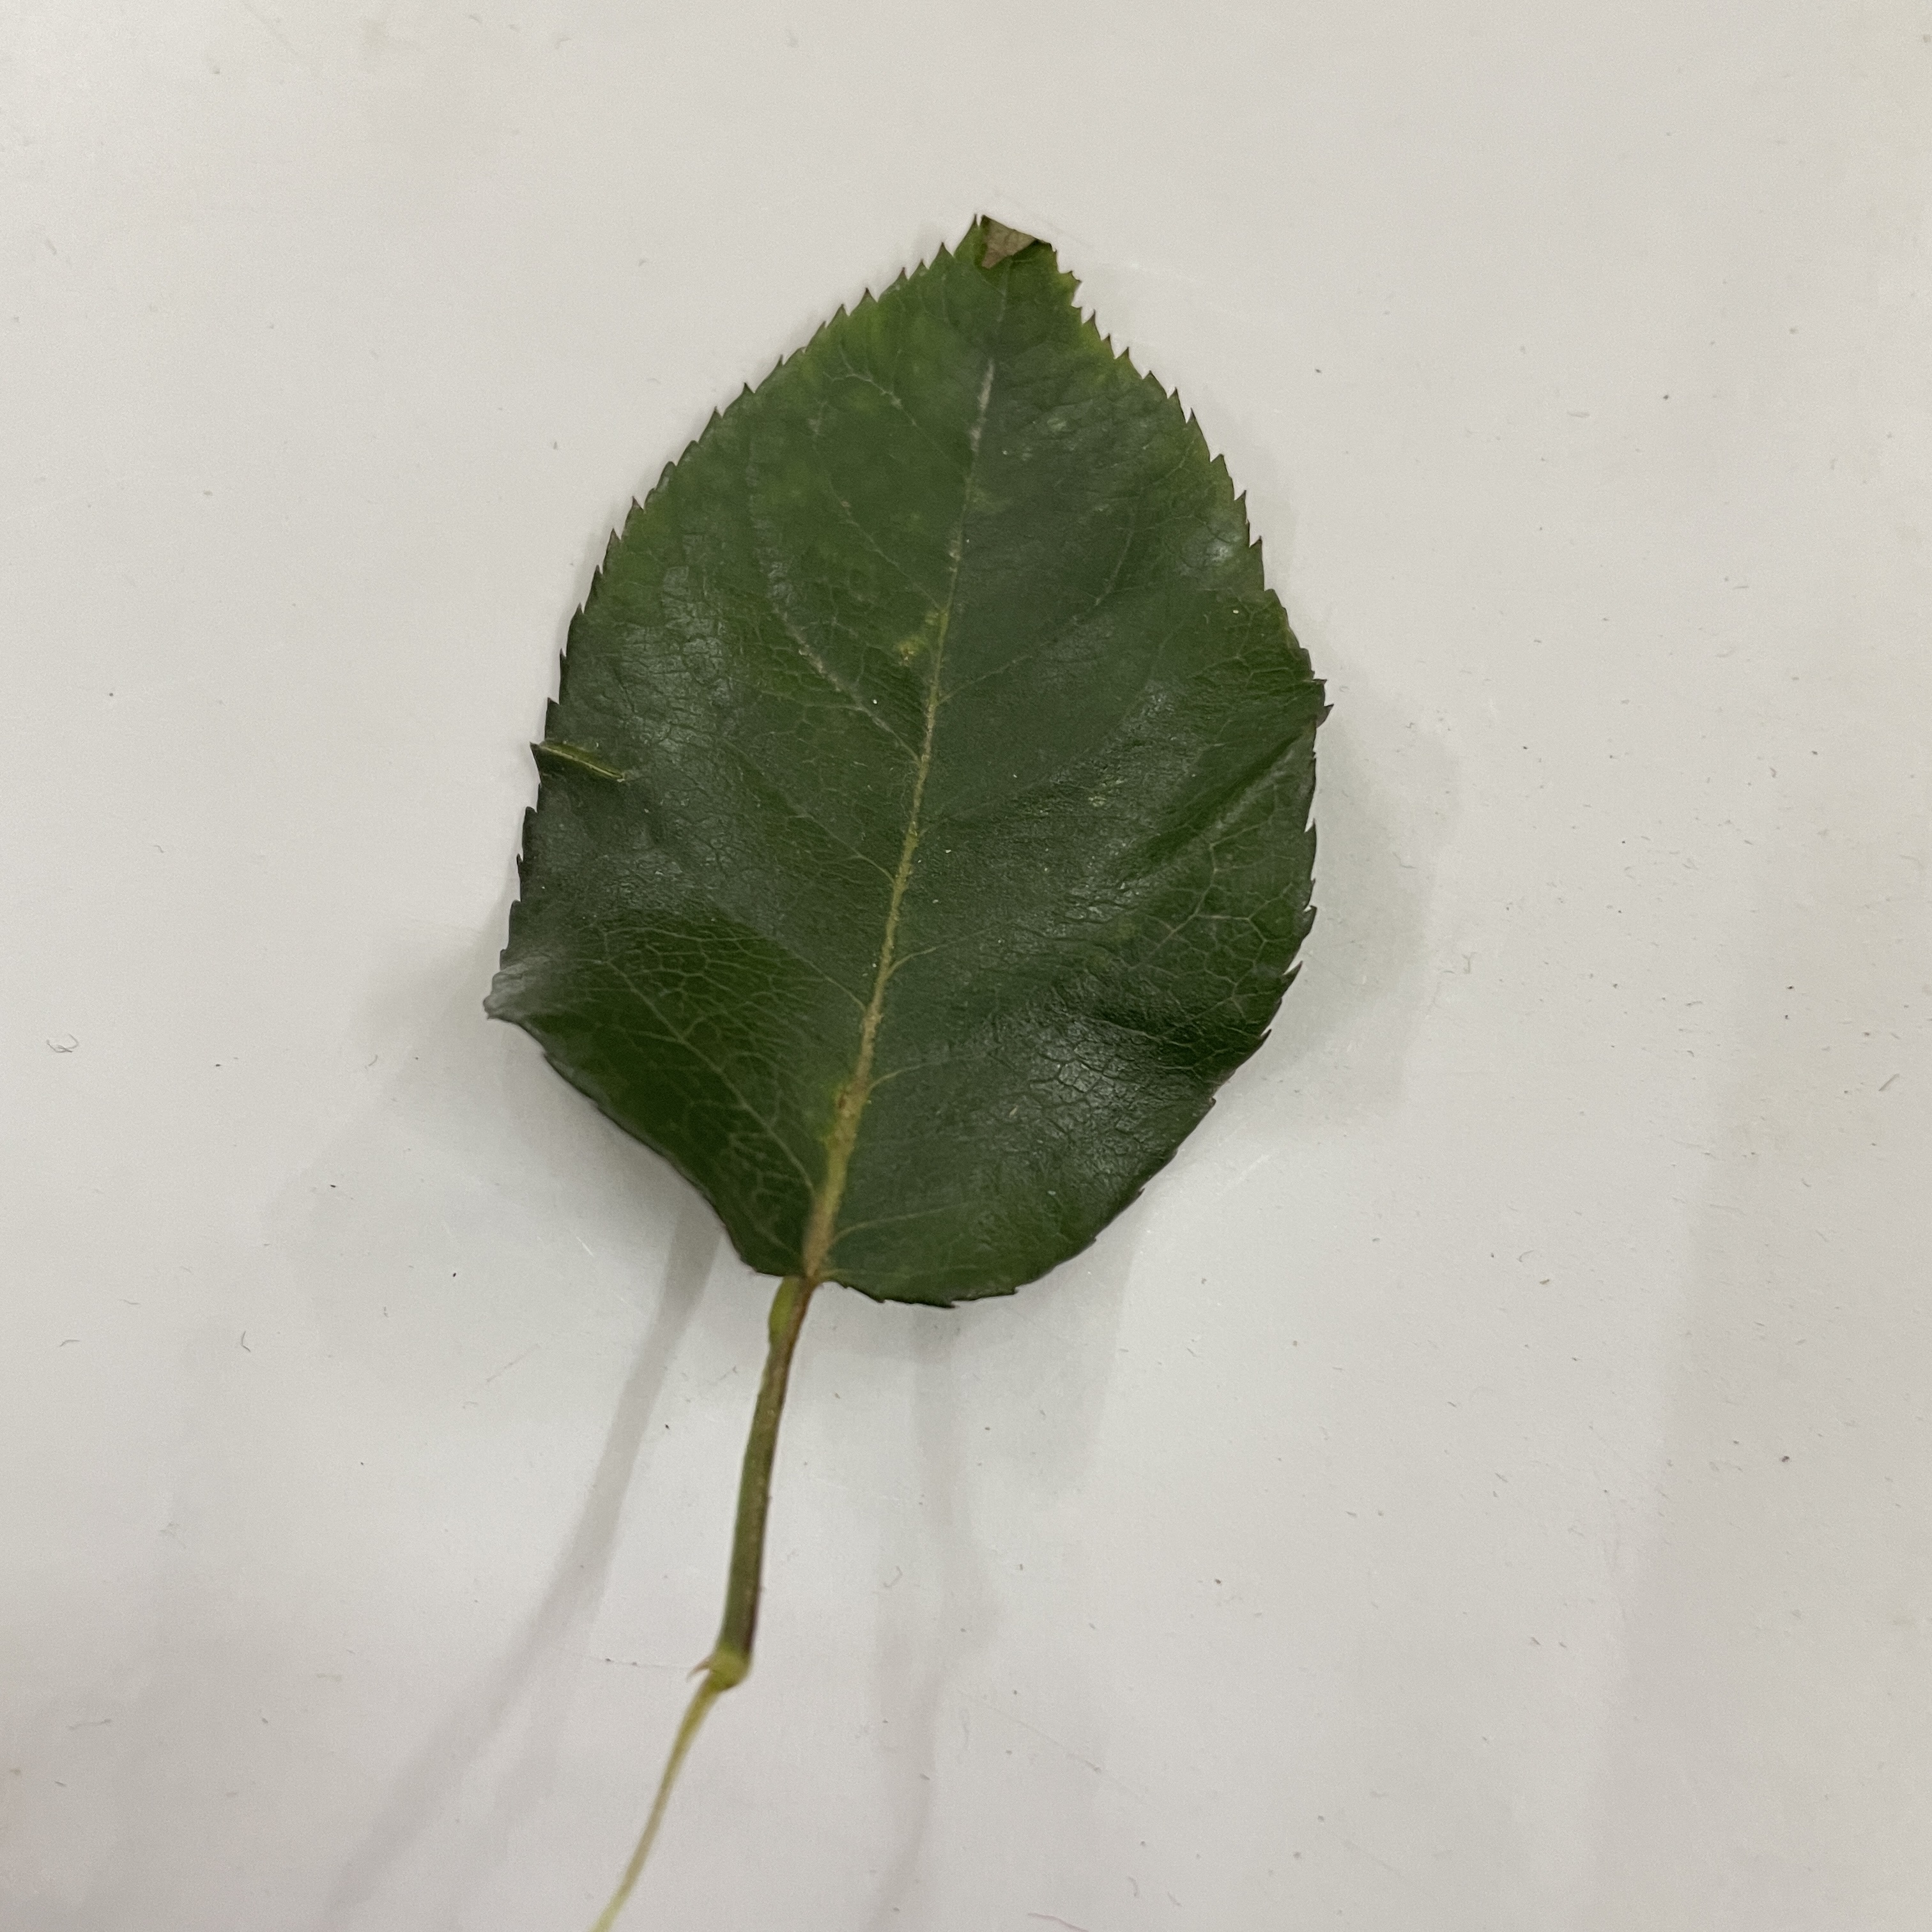
Label: Healthy Leaf